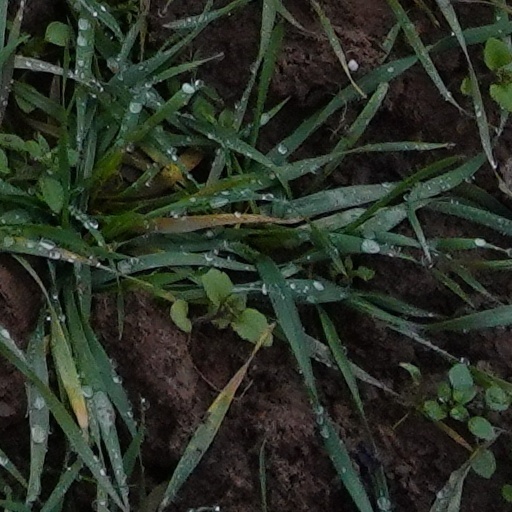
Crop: wheat